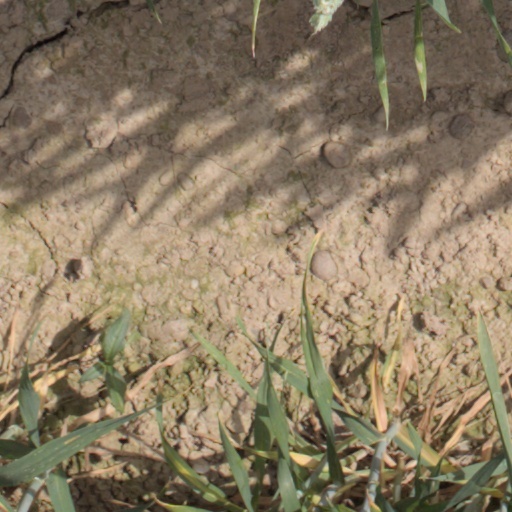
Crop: wheat